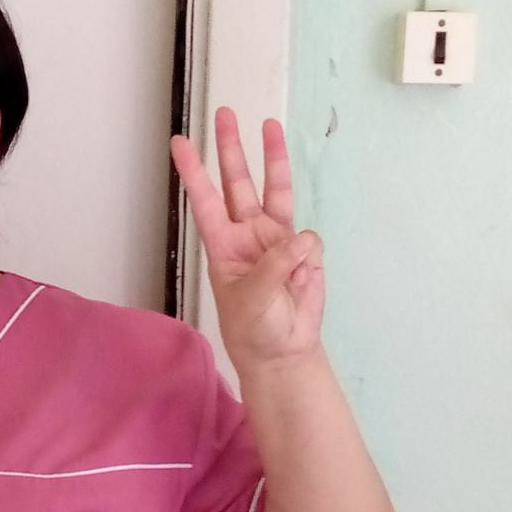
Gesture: three